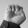
ASL letter: E